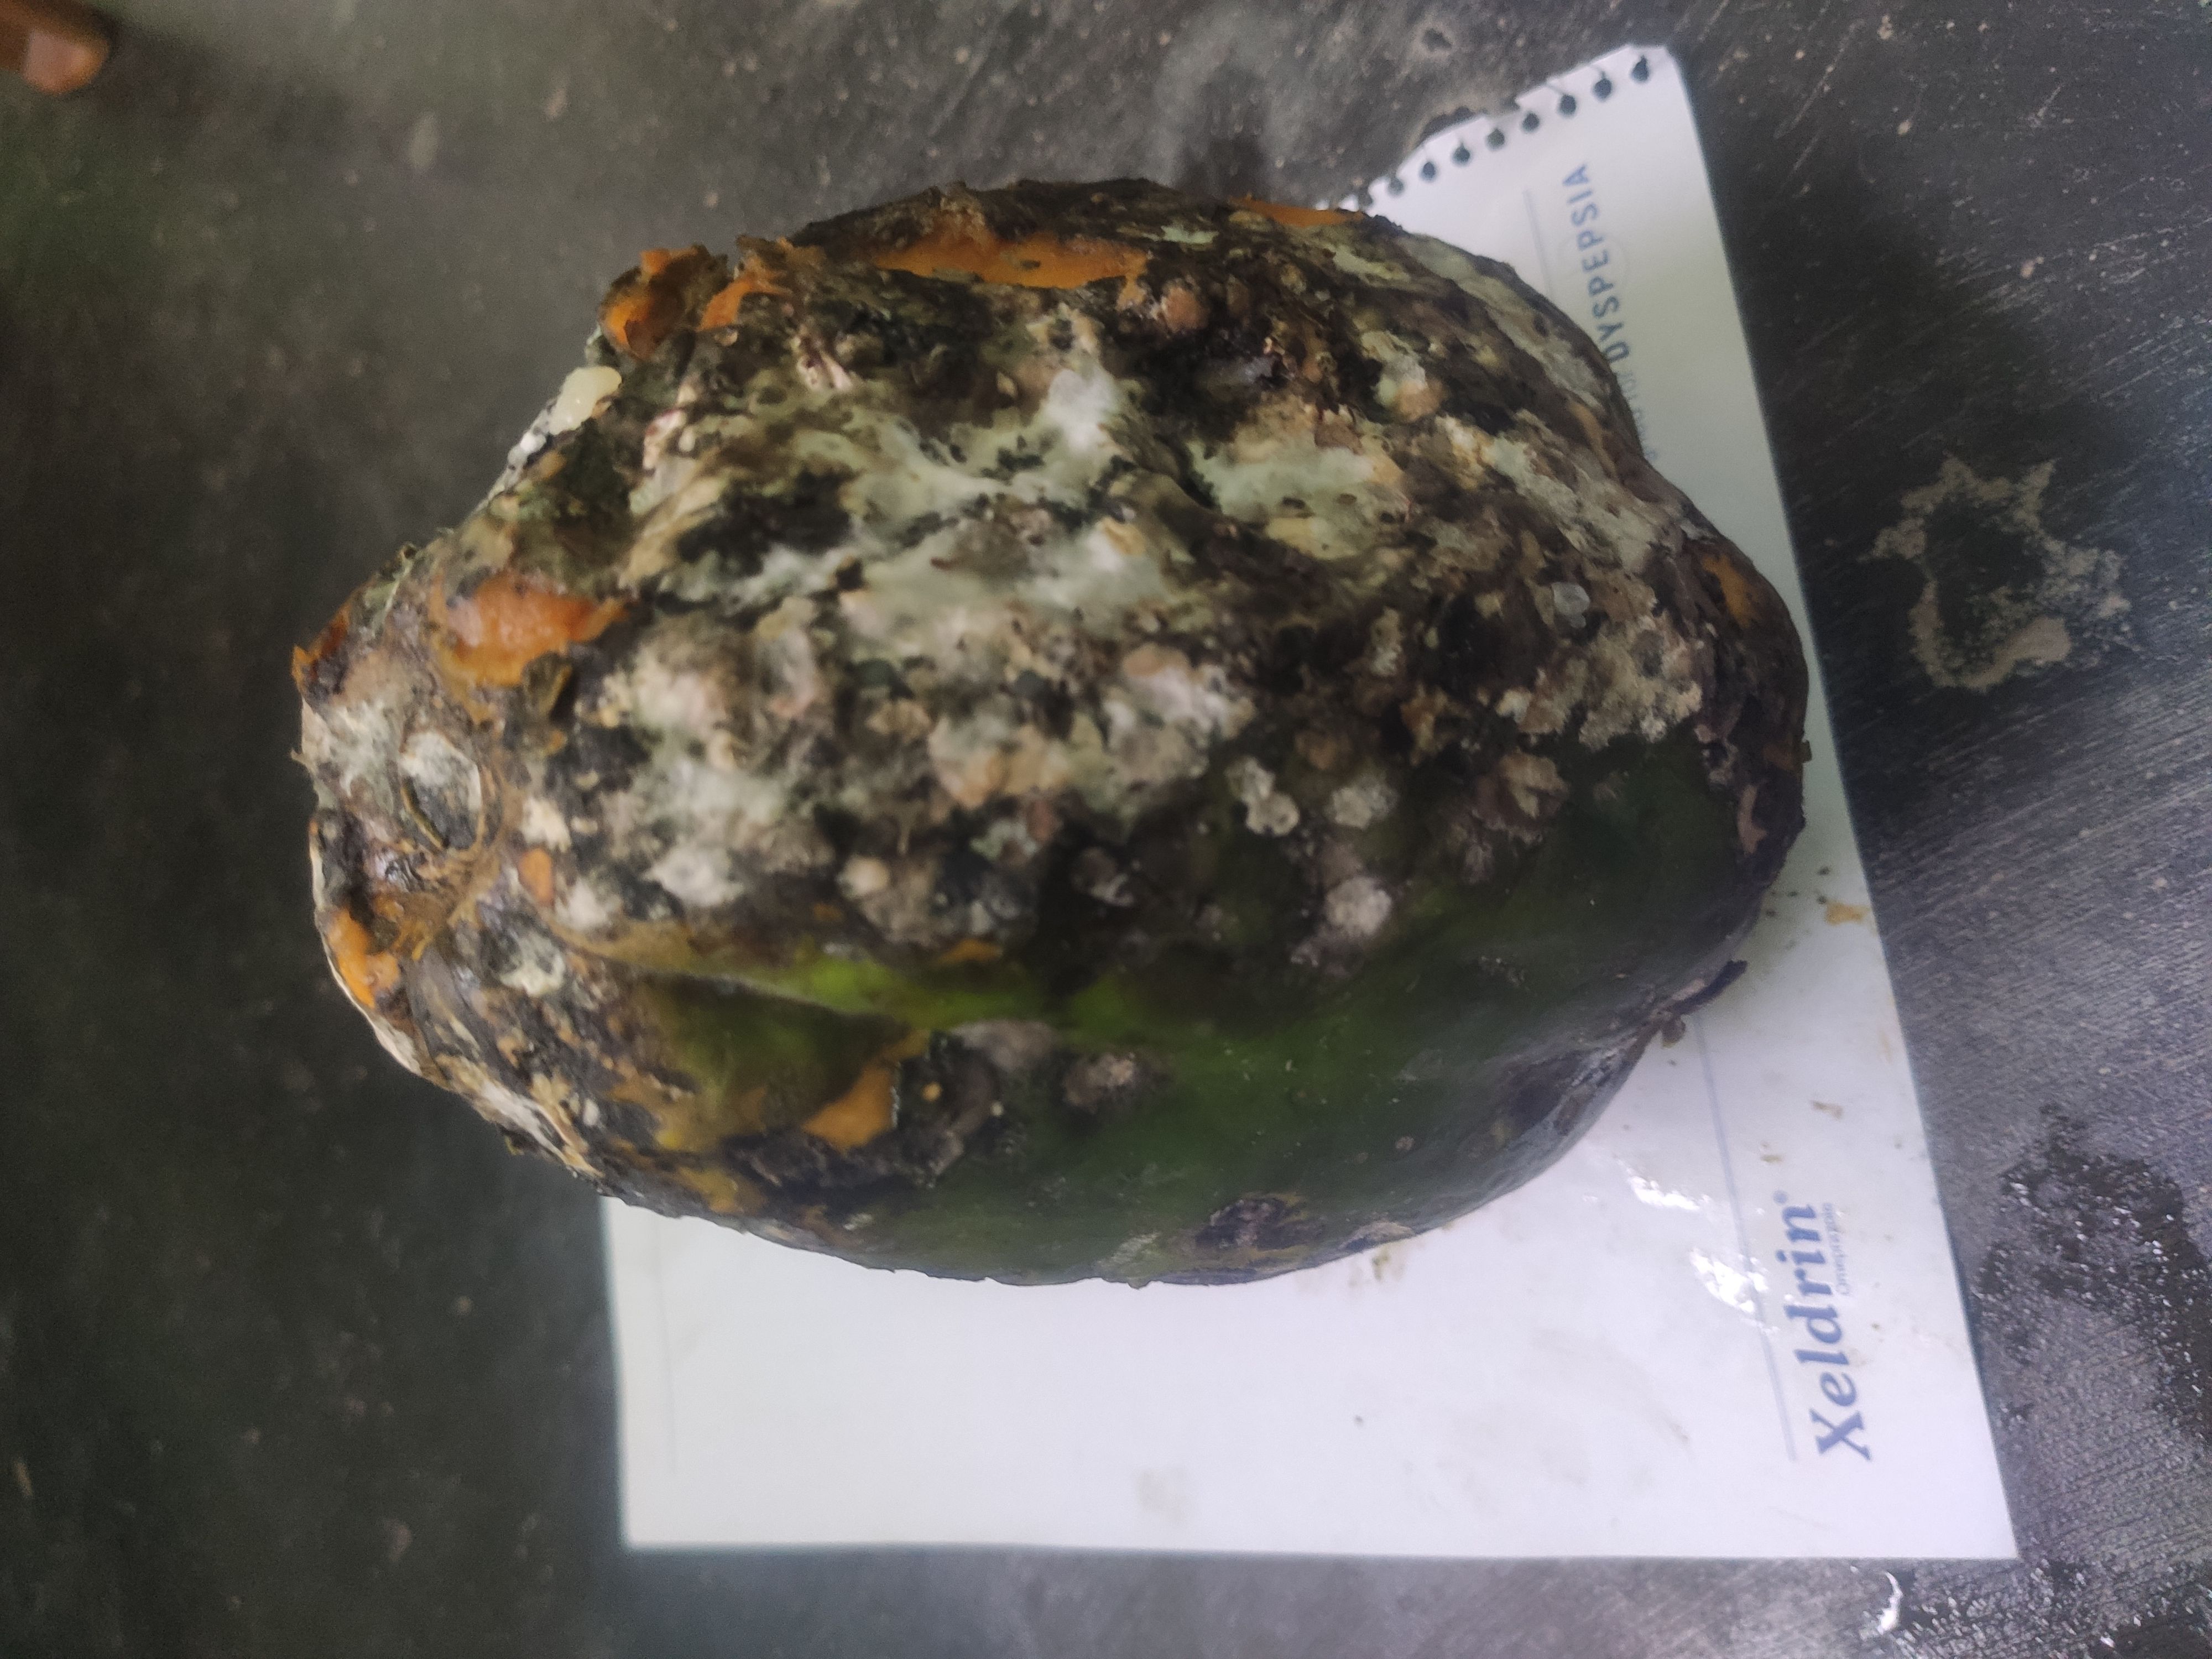
Fruit: papayas
Grade: 3rd-grade